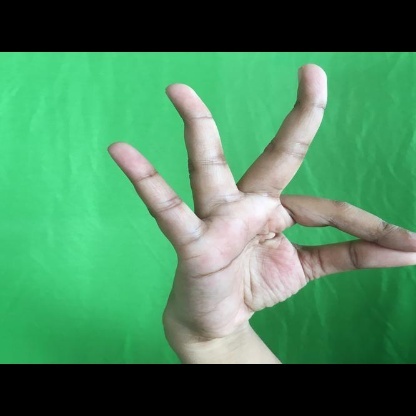
Mudra: Hamsasyam